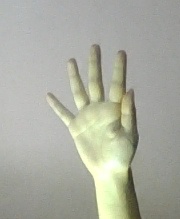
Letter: sheen